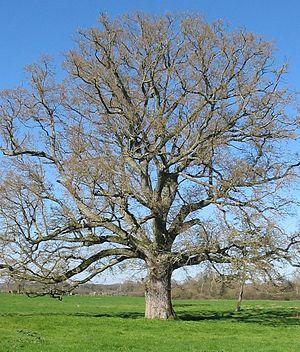
Le vieux chêne de la Villenière à La Pouëze (Maine-et-Loire, France).
L’Amanite phalloïde, également connue sous les noms vernaculaires d’oronge verte, de calice de la mort, d'agaric bulbeux, d'oronge ciguë, ou de lera verda picotada est une espèce de champignons vénéneux de la famille des Amanitaceae et du genre des amanites. Largement distribuée en Europe, Amanita phalloides est trouvée en association avec différents feuillus ou conifères. Cette espèce dotée d'une grande capacité d'adaptation a été introduite dans d'autres pays et continents, transportée sur des chênes, châtaigniers ou pins. Le sporophore, apparaissant en été et en automne, est généralement verdâtre, avec des lames et un pied blancs.